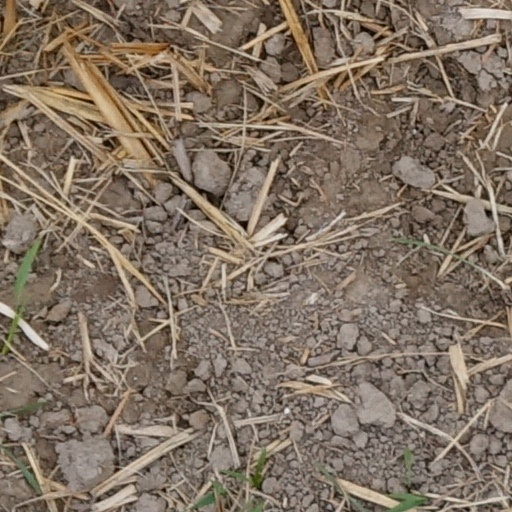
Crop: wheat